Question: Please indicate a possible affordance area of the boxing_punching_bag that can be used for punching
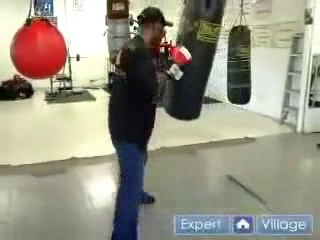
Answer: [227.5, 20, 253.5, 101]